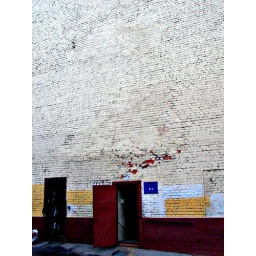
door in the wall